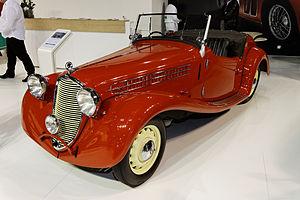
Škoda Rapid